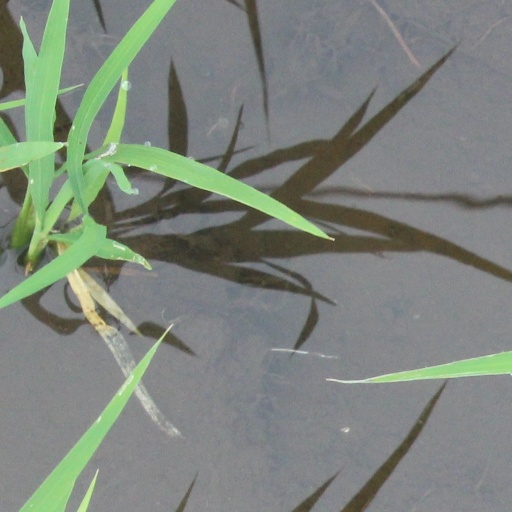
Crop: rice